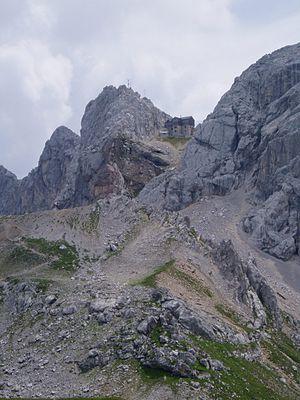
Le Wetterstein est un massif des Préalpes orientales septentrionales. Il s'élève entre l'Autriche et l'Allemagne.